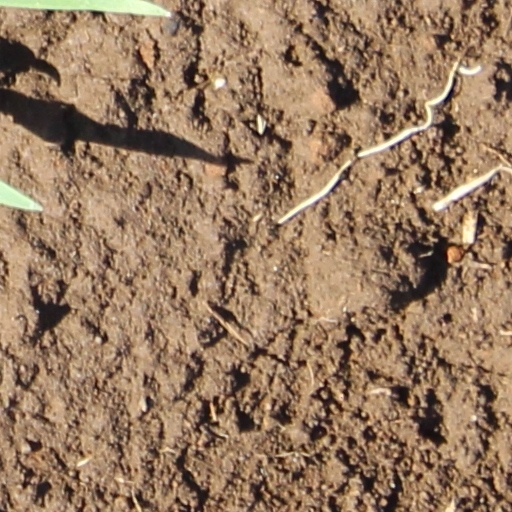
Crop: wheat